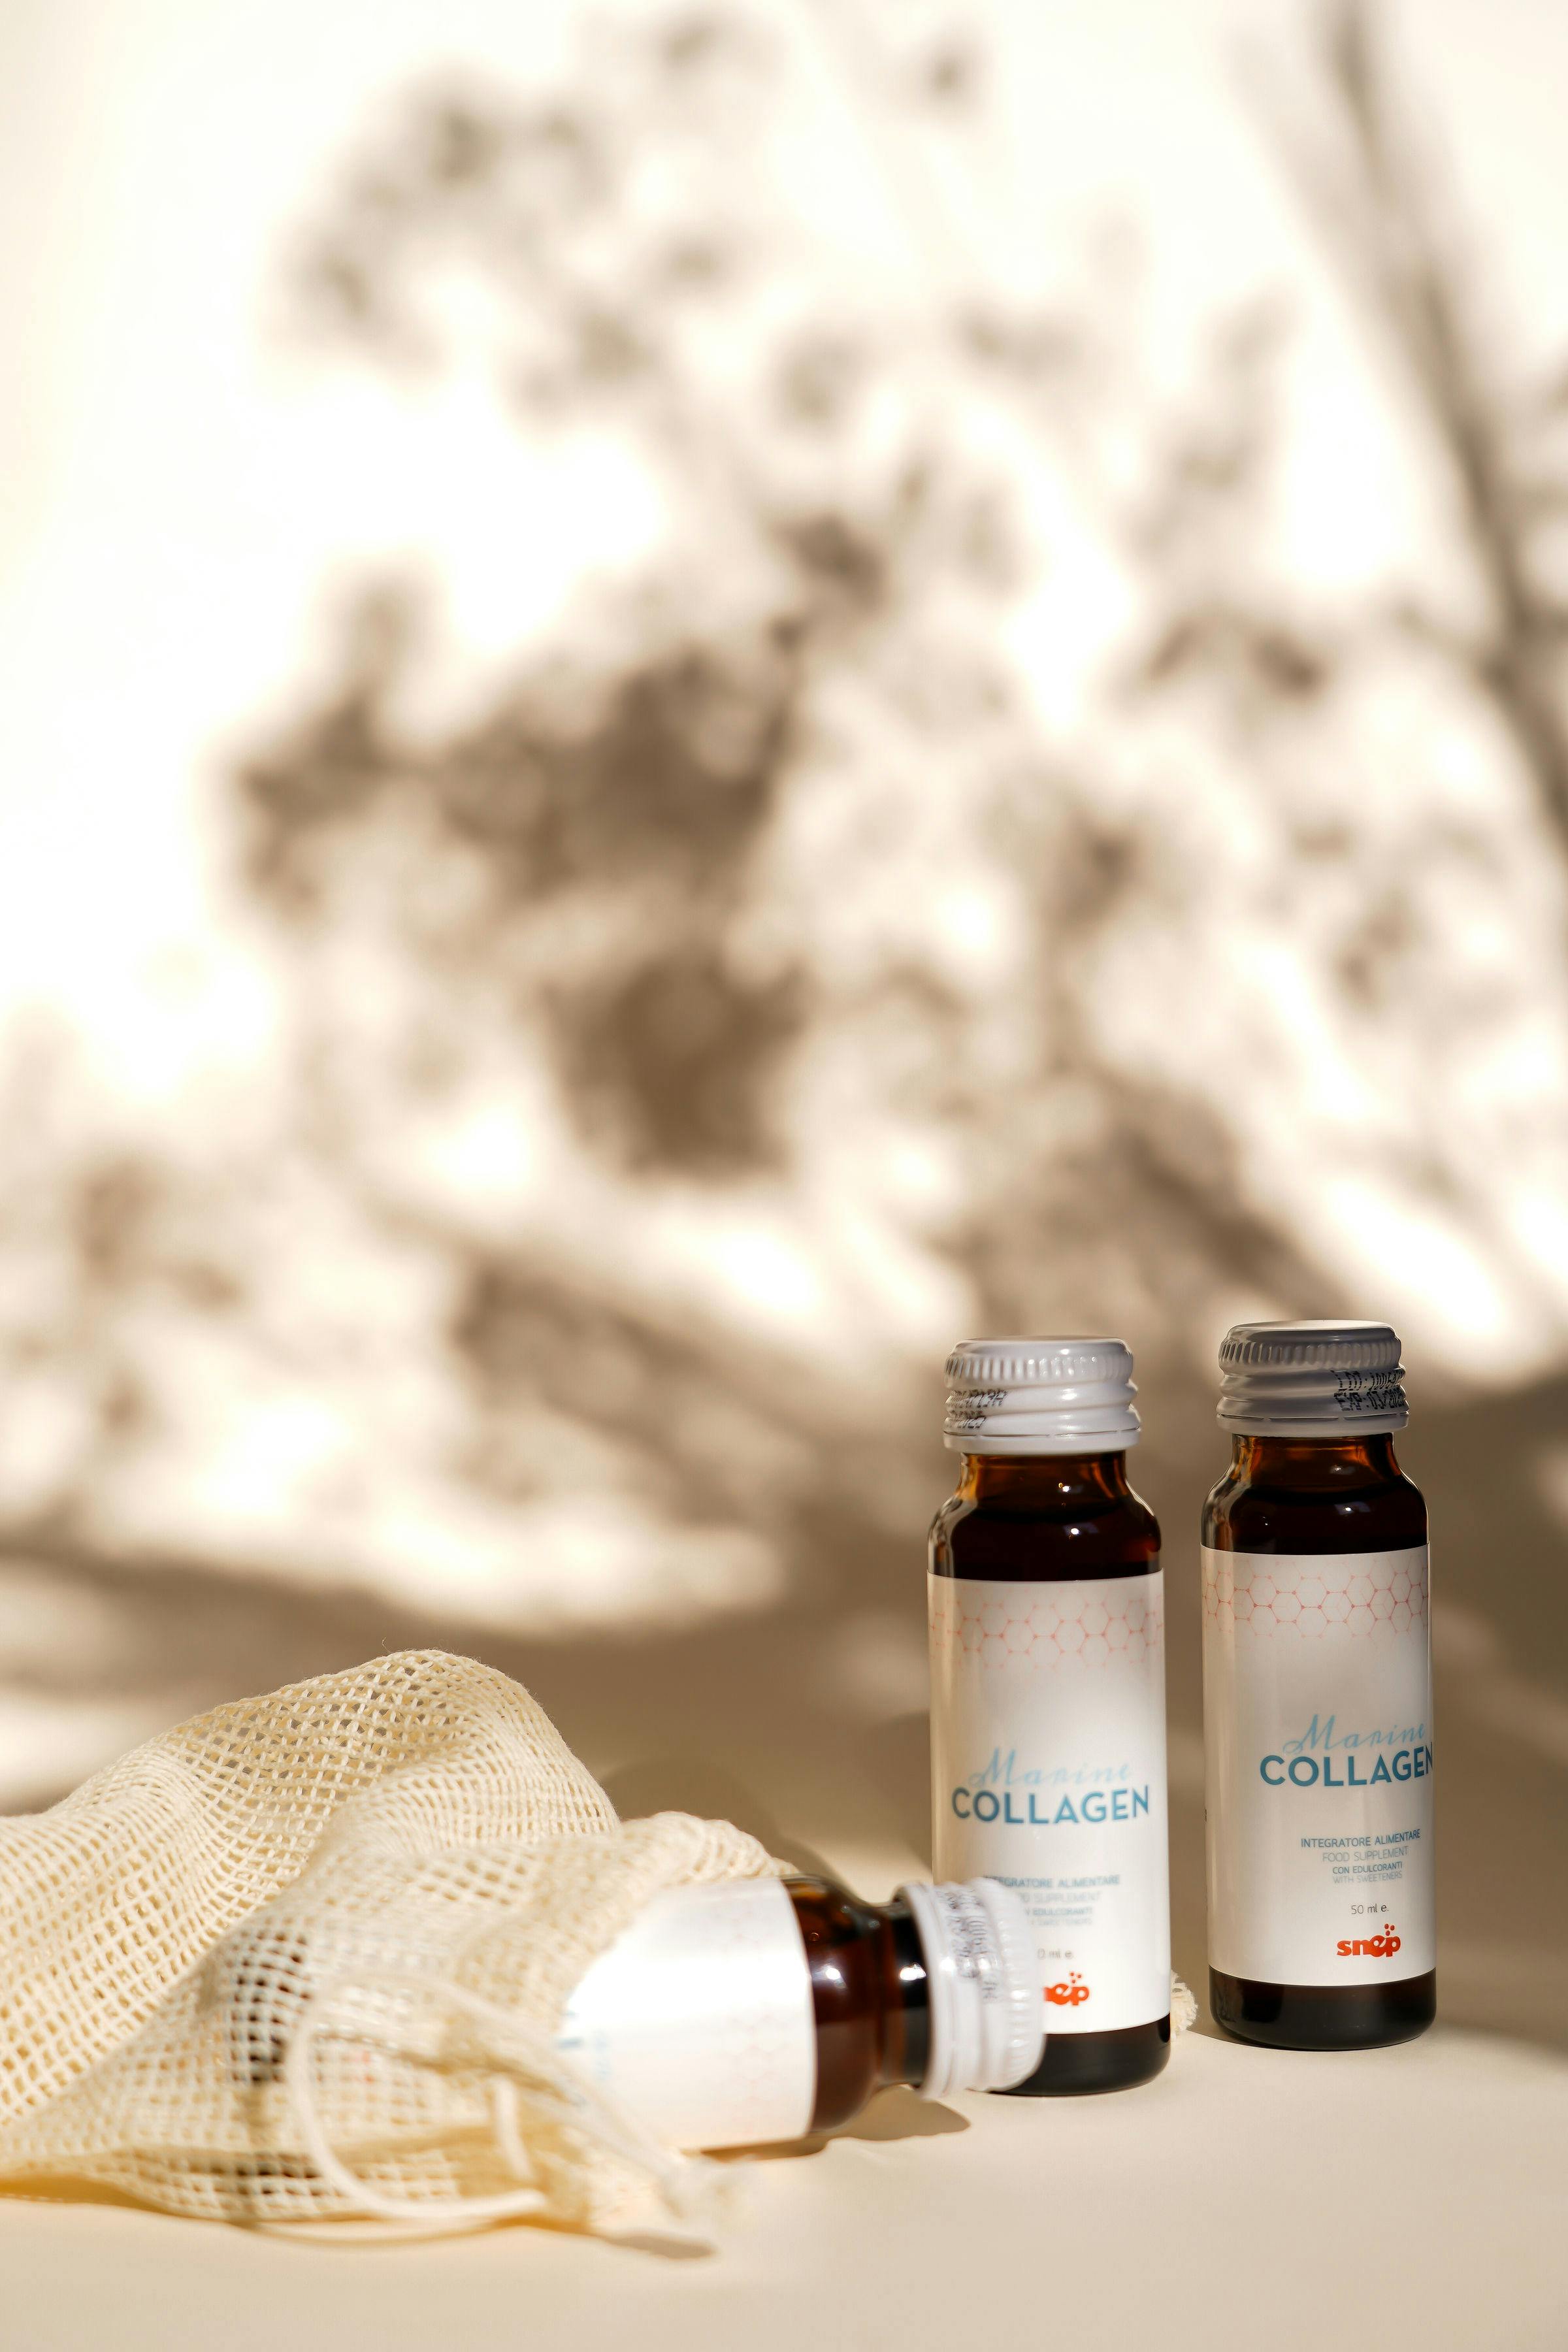
health, liquid, drinkware, solution, fluid, cosmetics, bottle, glass bottle, plastic bottle, Tints and shades, chemical compound, drink, Solvent, medicine, nail, glass, fashion accessory, service, still life photography, health care, liqueur, ink, nail care, writing instrument accessory, soil, shadow